Philippine hanging parrot

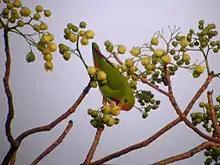
A male "L. p. philippensis" eating fruit at Subic Bay, Luzon, Philippines.

In 2006, hanging parrots living on the island of Camiguin, off the northern coast of Mindanao, were described and thought to have a separate identity and is now known as the Camiguin hanging parrot which is distinct as it exhibits no sexual dimorphism. However, this species has not yet been studied through molecular-genetic analysis and its status as a species is not universally accepted. The Black-billed hanging parrot endemic to the Sulu Archipelago was also once a subspecies but differs greatly with its black bill and dull gray legs.